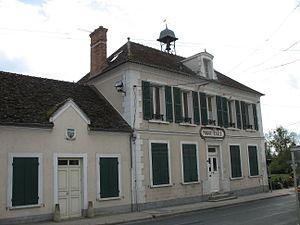
Misy-sur-Yonne est une commune française située dans le département de Seine-et-Marne en région Île-de-France.